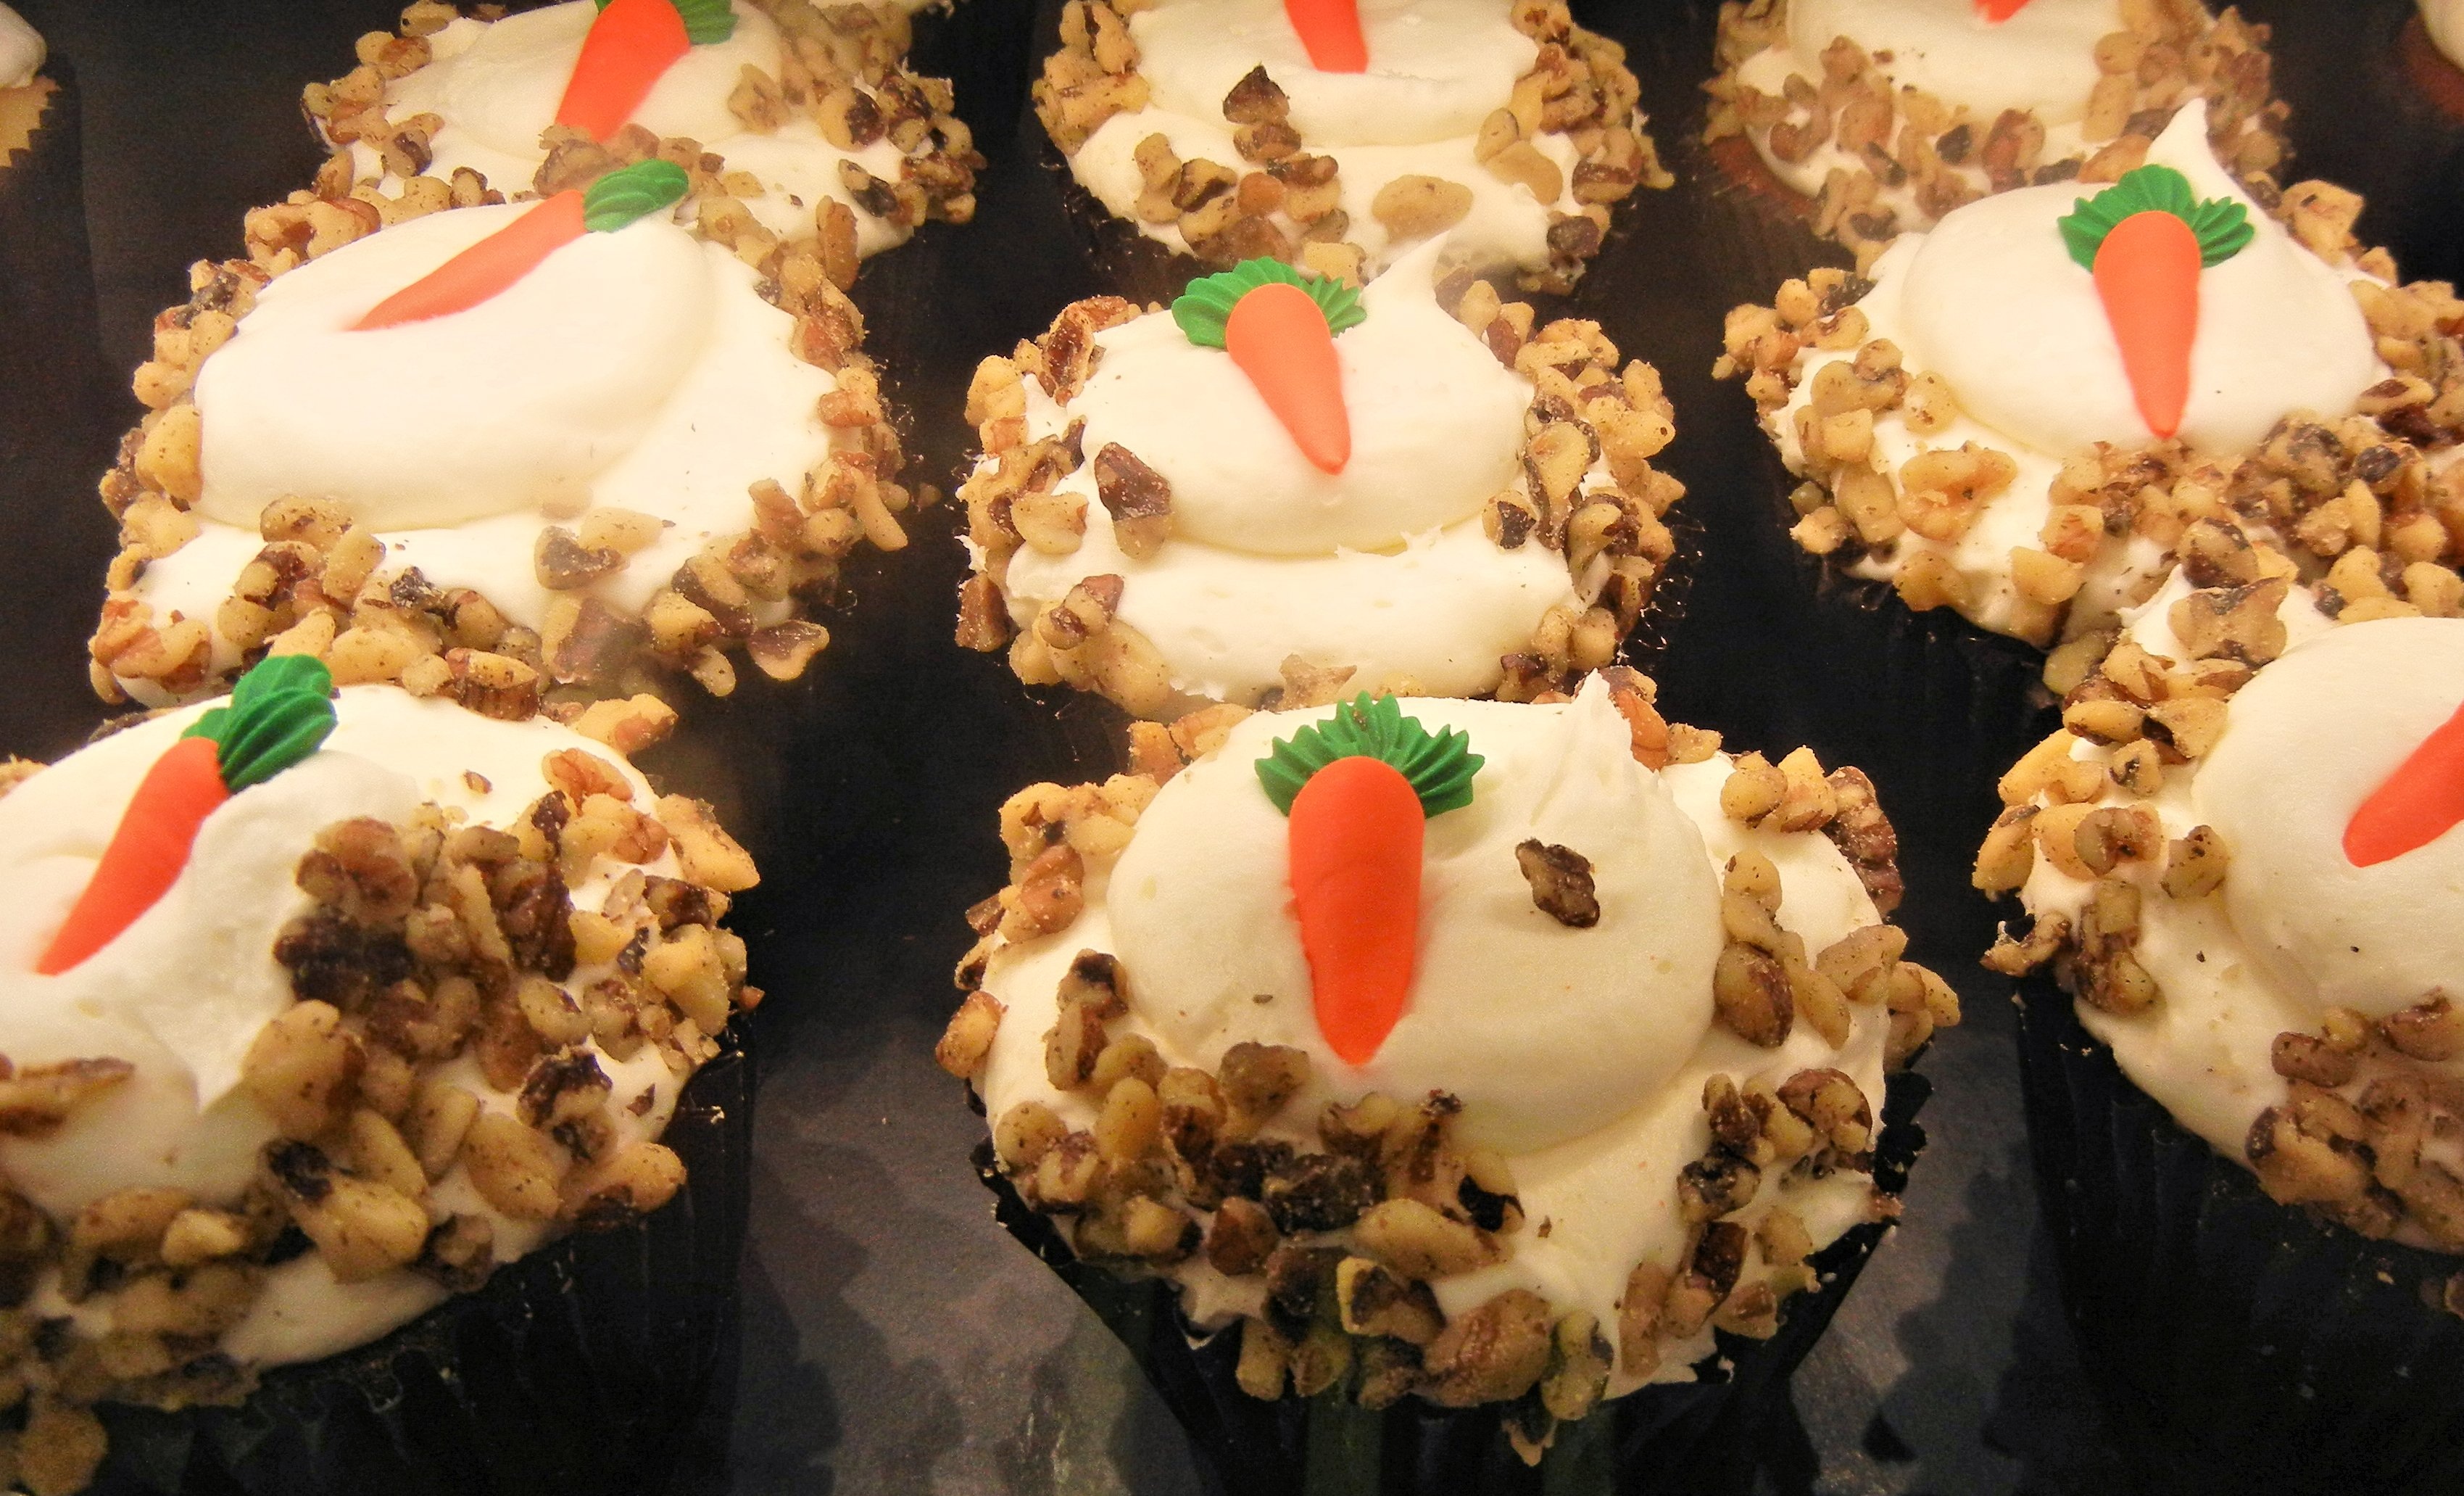
meal, food, produce, cupcake, baking, dessert, cake, coconut, icing, walnuts, baked goods, buttercream, cream cheese frosting, snack food, carrot cupcakes